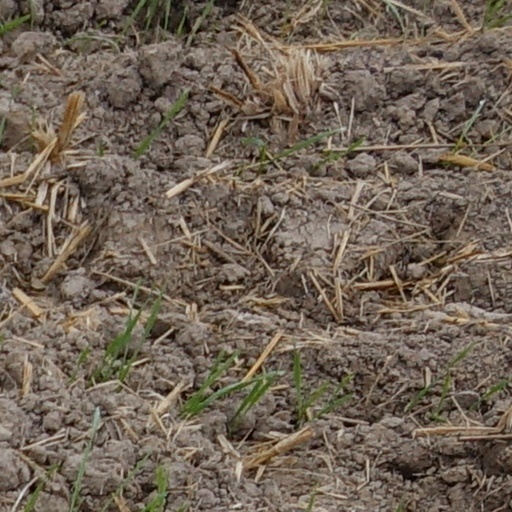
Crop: wheat